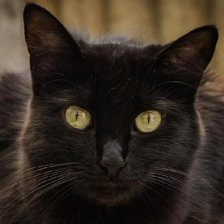
Label: animals